Mercury Montego

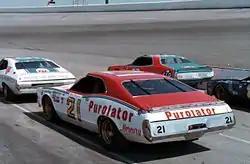
A Mercury Montego fielded by Wood Brothers Racing.

Contrasting with both the Grand Marquis and the Sable, the third-generation Montego was available solely in a five-passenger configuration. As with the Mercury Marauder (and the Grand Marquis LSE), the Montego was fitted with a console-mounted transmission shifter. As with the Milan, the Montego was fitted with a 60/40 fold-down rear seat. Along with expanding the 21 cubic-foot trunk space, the folding rear seats (and optional forward-folding front passenger seatback) allowed for objects up to 10 feet in length to be transported inside.